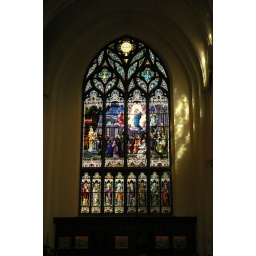
stained glass window in the catholic church